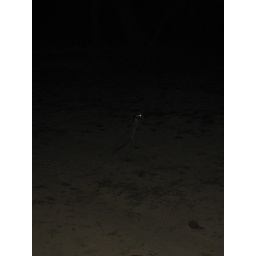
This bird was trying to hide from us by standing still.